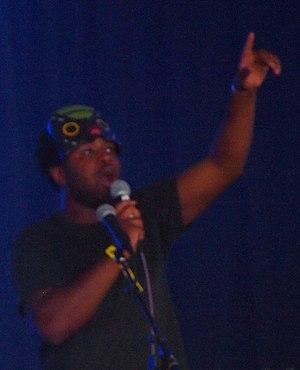
Sampha, nom de scène de Sampha Lahai Sisay, né le 16 novembre 1988 dans le quartier de Morden, est un chanteur et producteuranglais. Découvert et connu pour ses participations vocales aux albums de très nombreux artistes, il reçoit en 2017 le Mercury Prize pour son premier album Process.